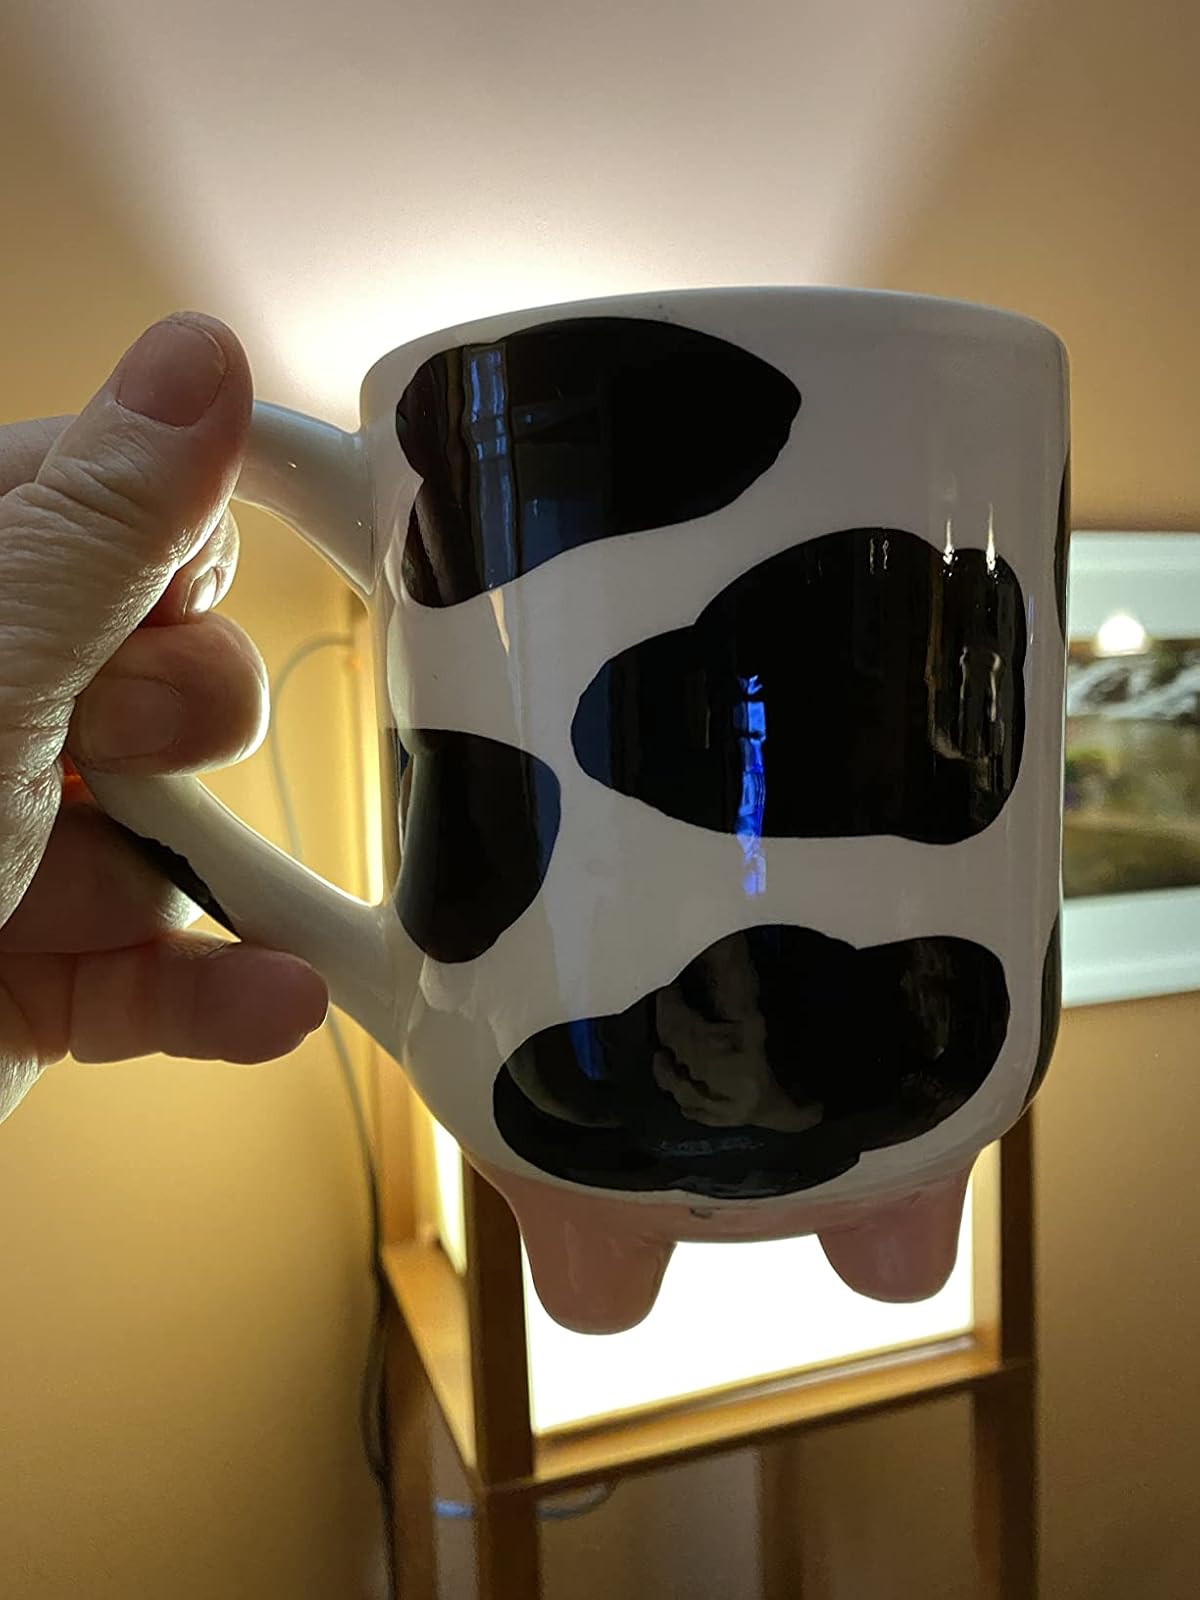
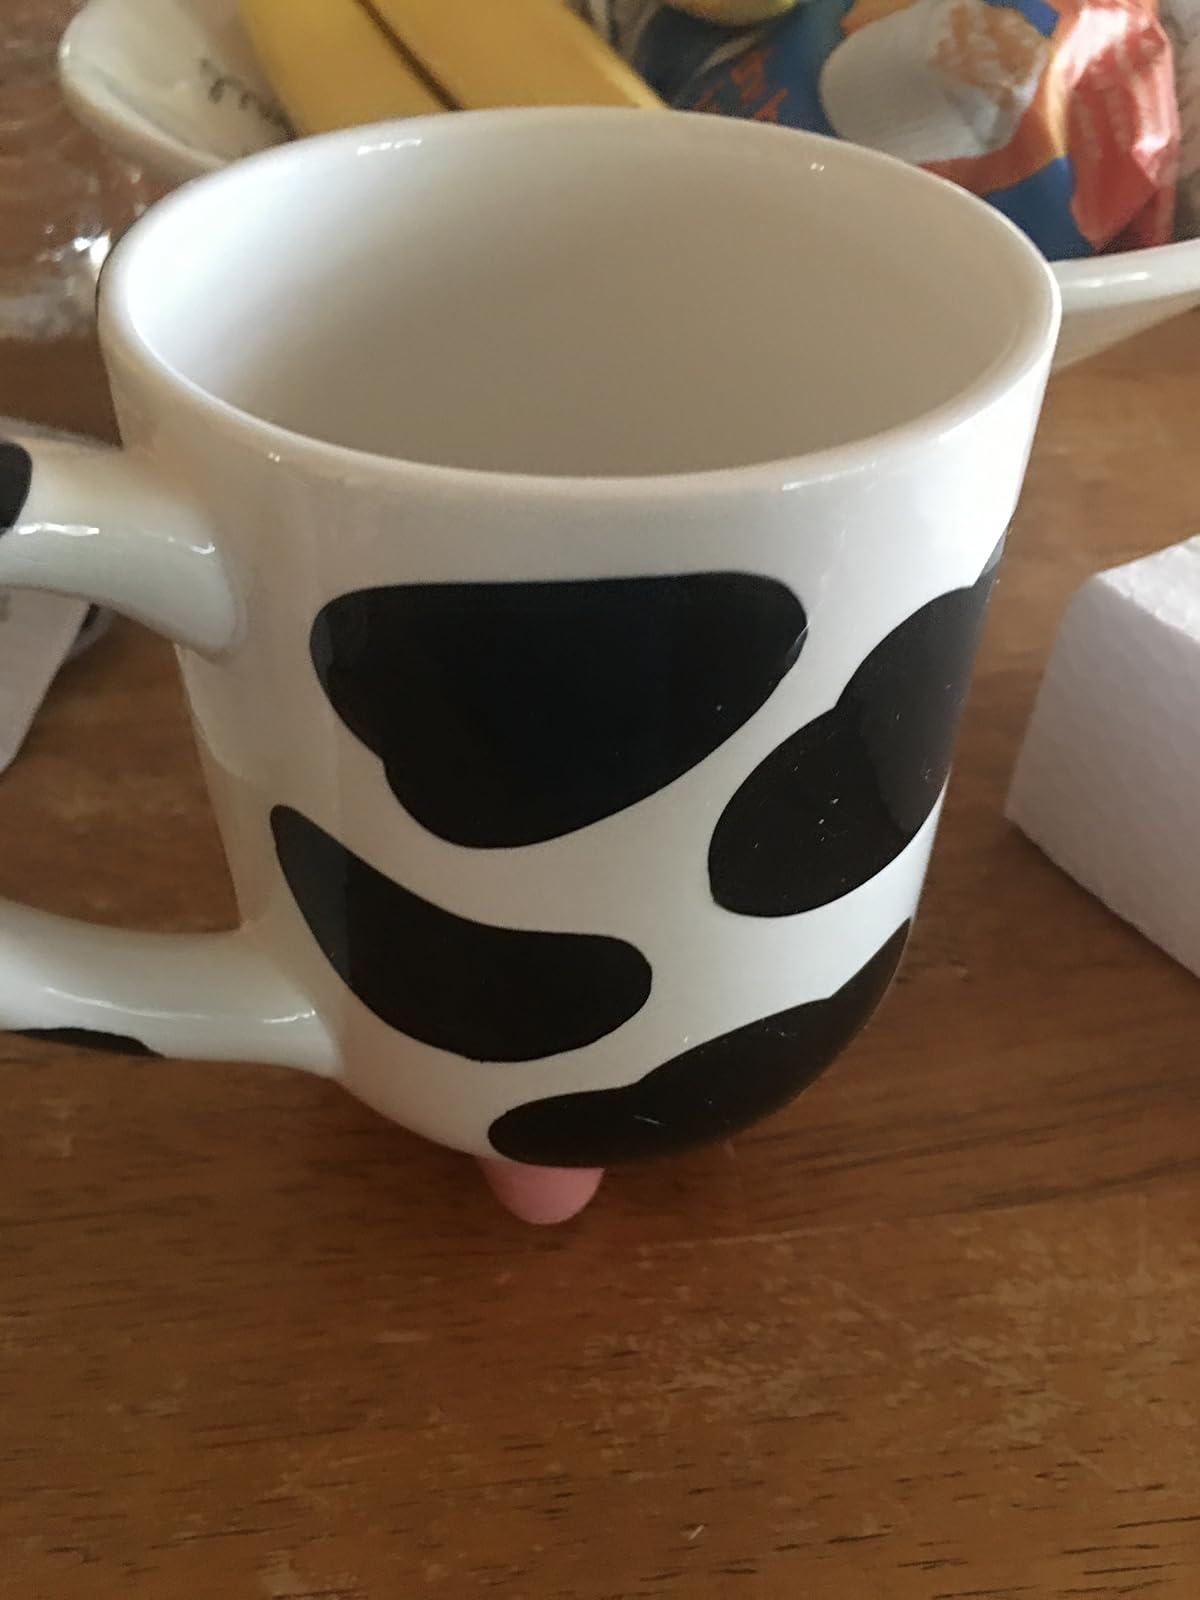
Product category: items_mug
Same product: yes